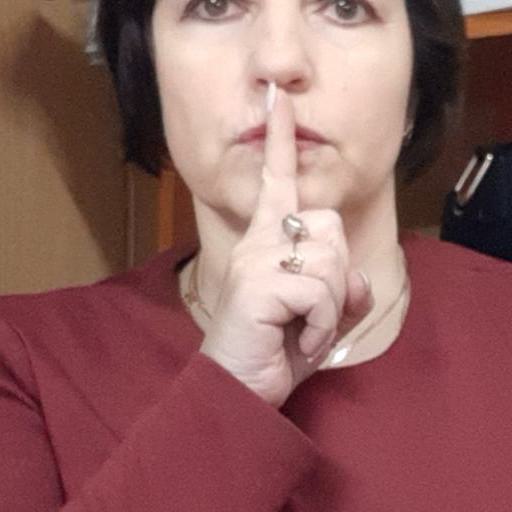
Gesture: mute